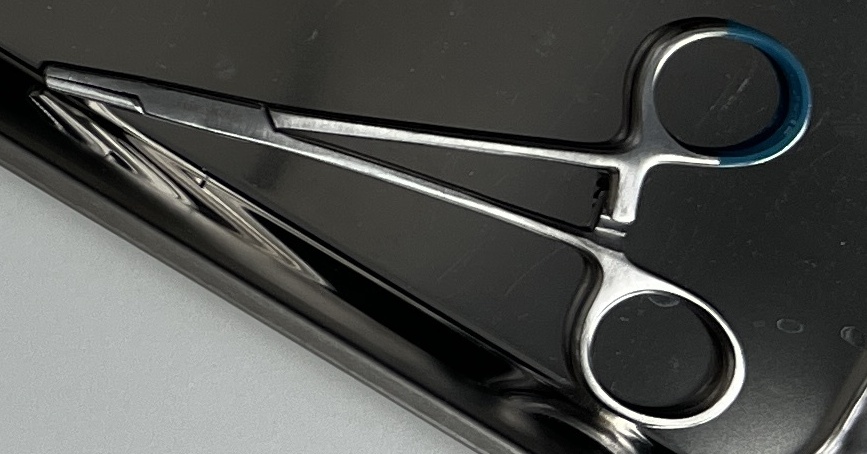
Hinged instrument state: closed